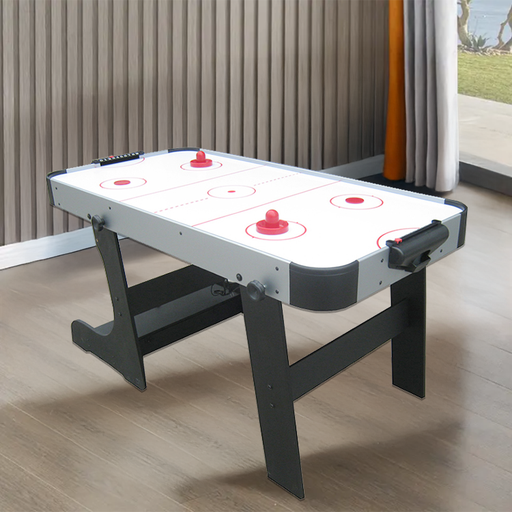
קטגוריה: מתנות בתוספת תשלום
תיאור: שולחן הוקי אוויר 5 פיט מתקפל
תשלום נוסף: 350 ₪
מידע נוסף: מתנה בתוספת תשלום